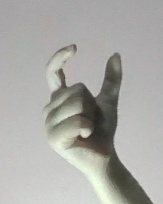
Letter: nun